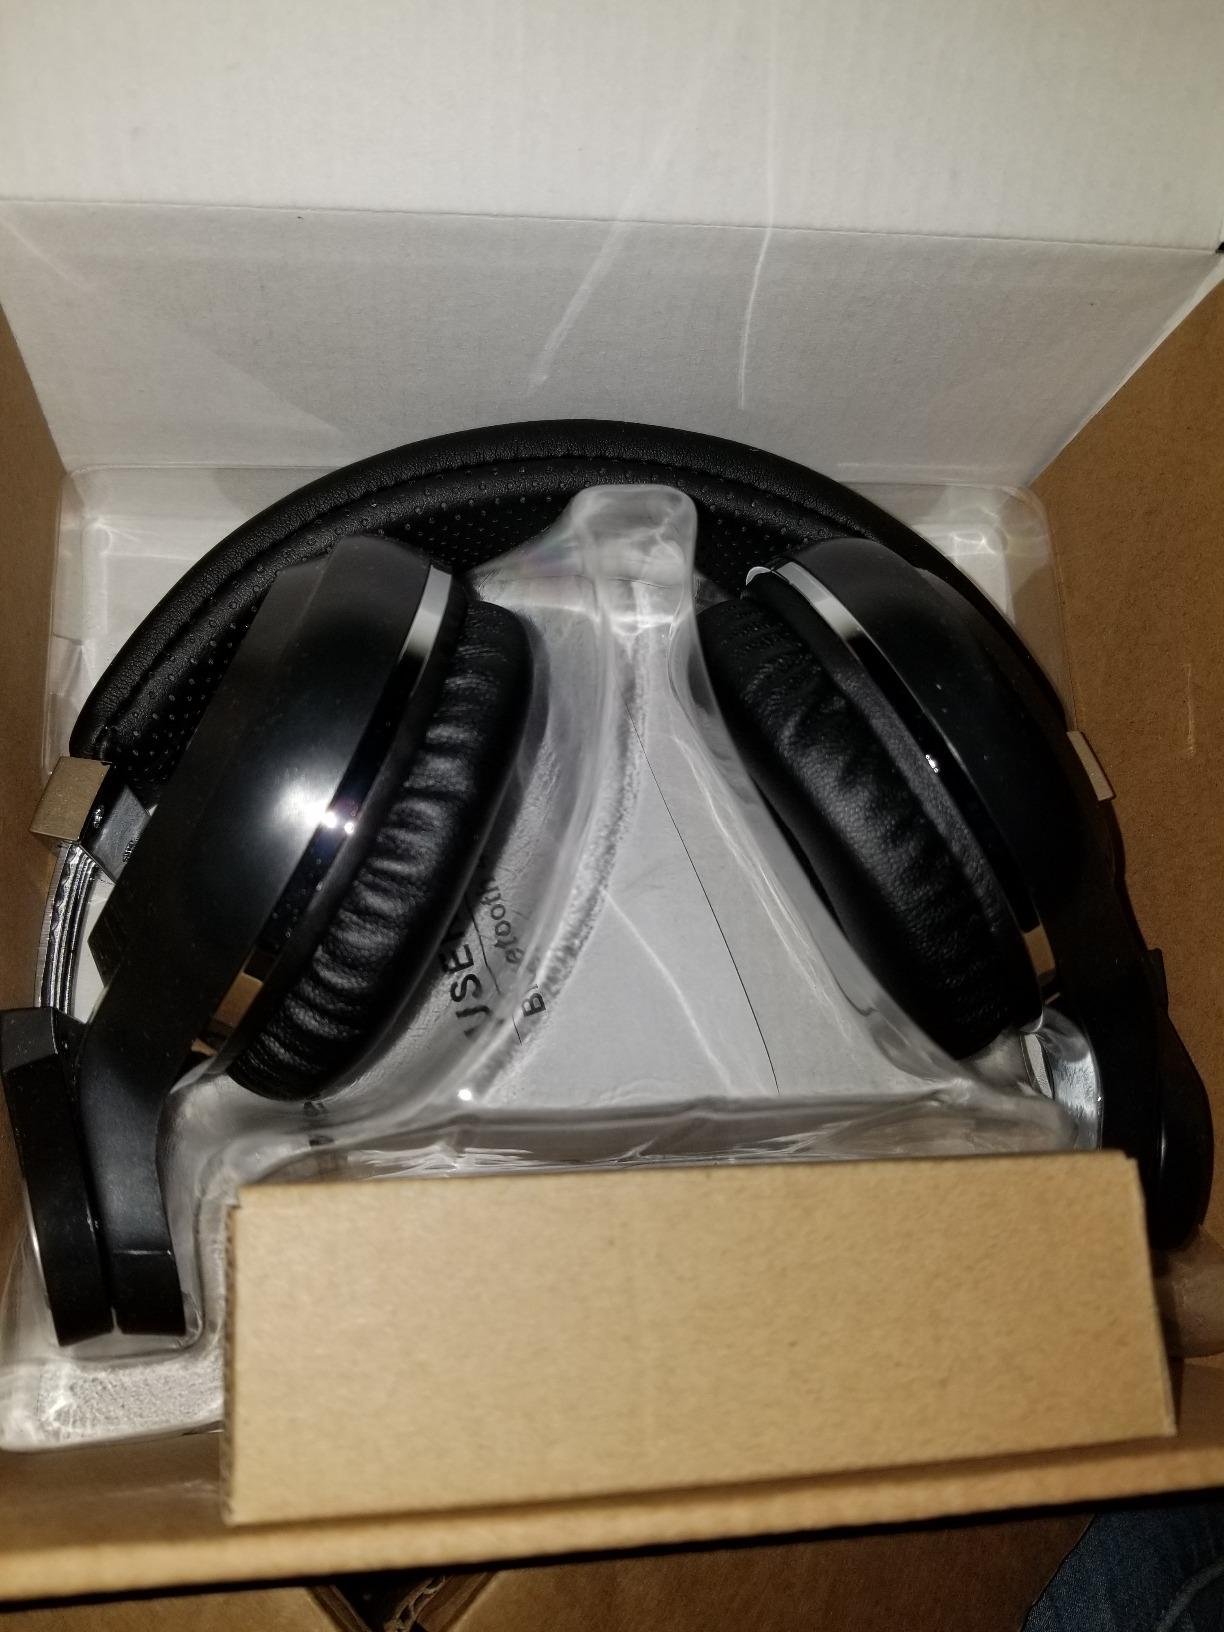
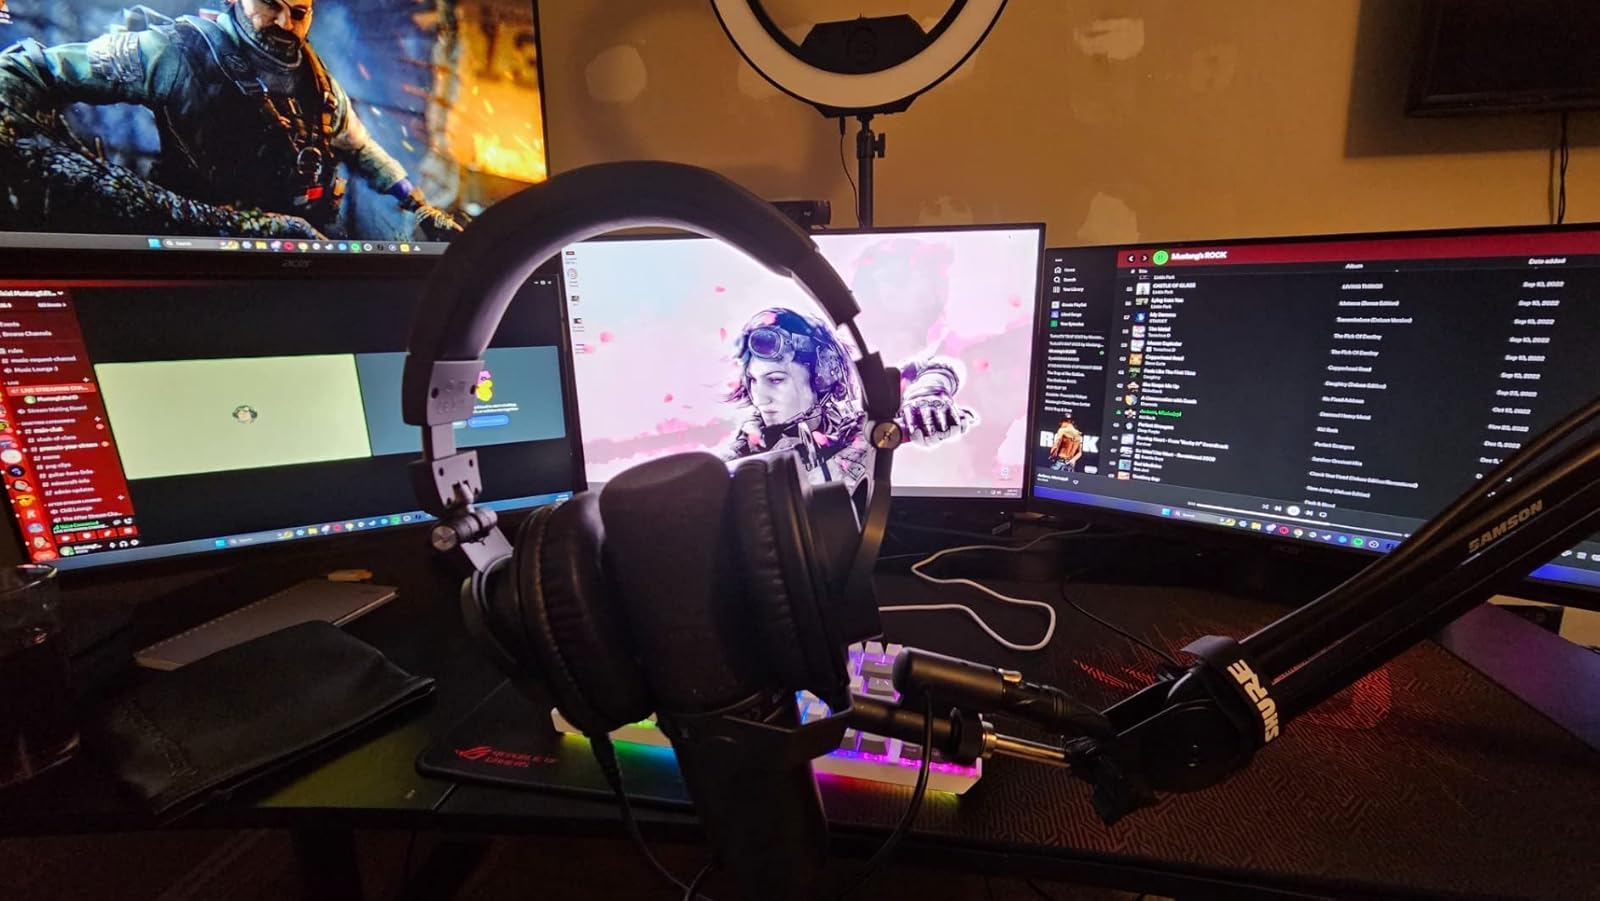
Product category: headphones
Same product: no